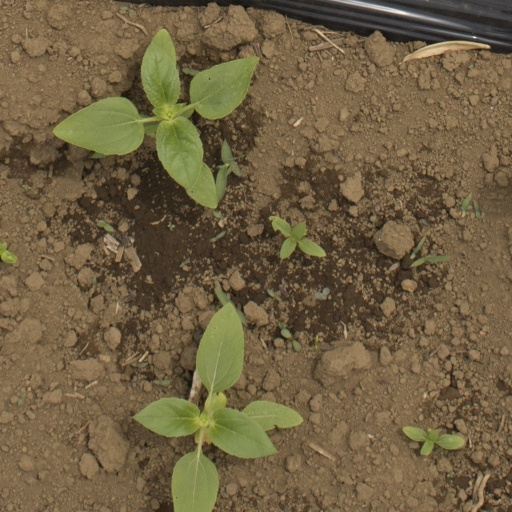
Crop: Jerusalem artichoke